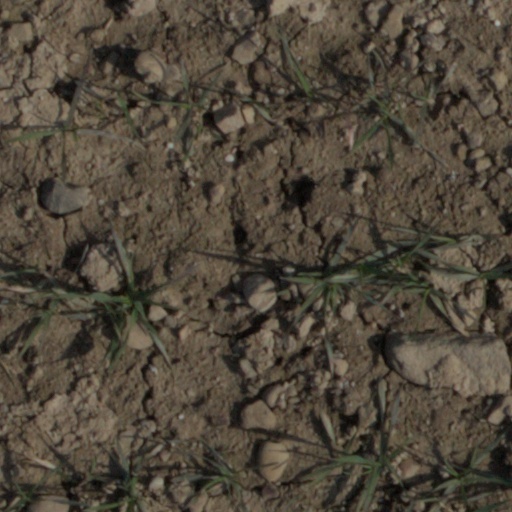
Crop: wheat